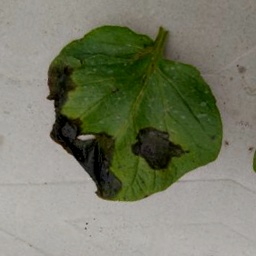
Etiqueta: Late Blight